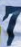
Number: 7